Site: brandenburg
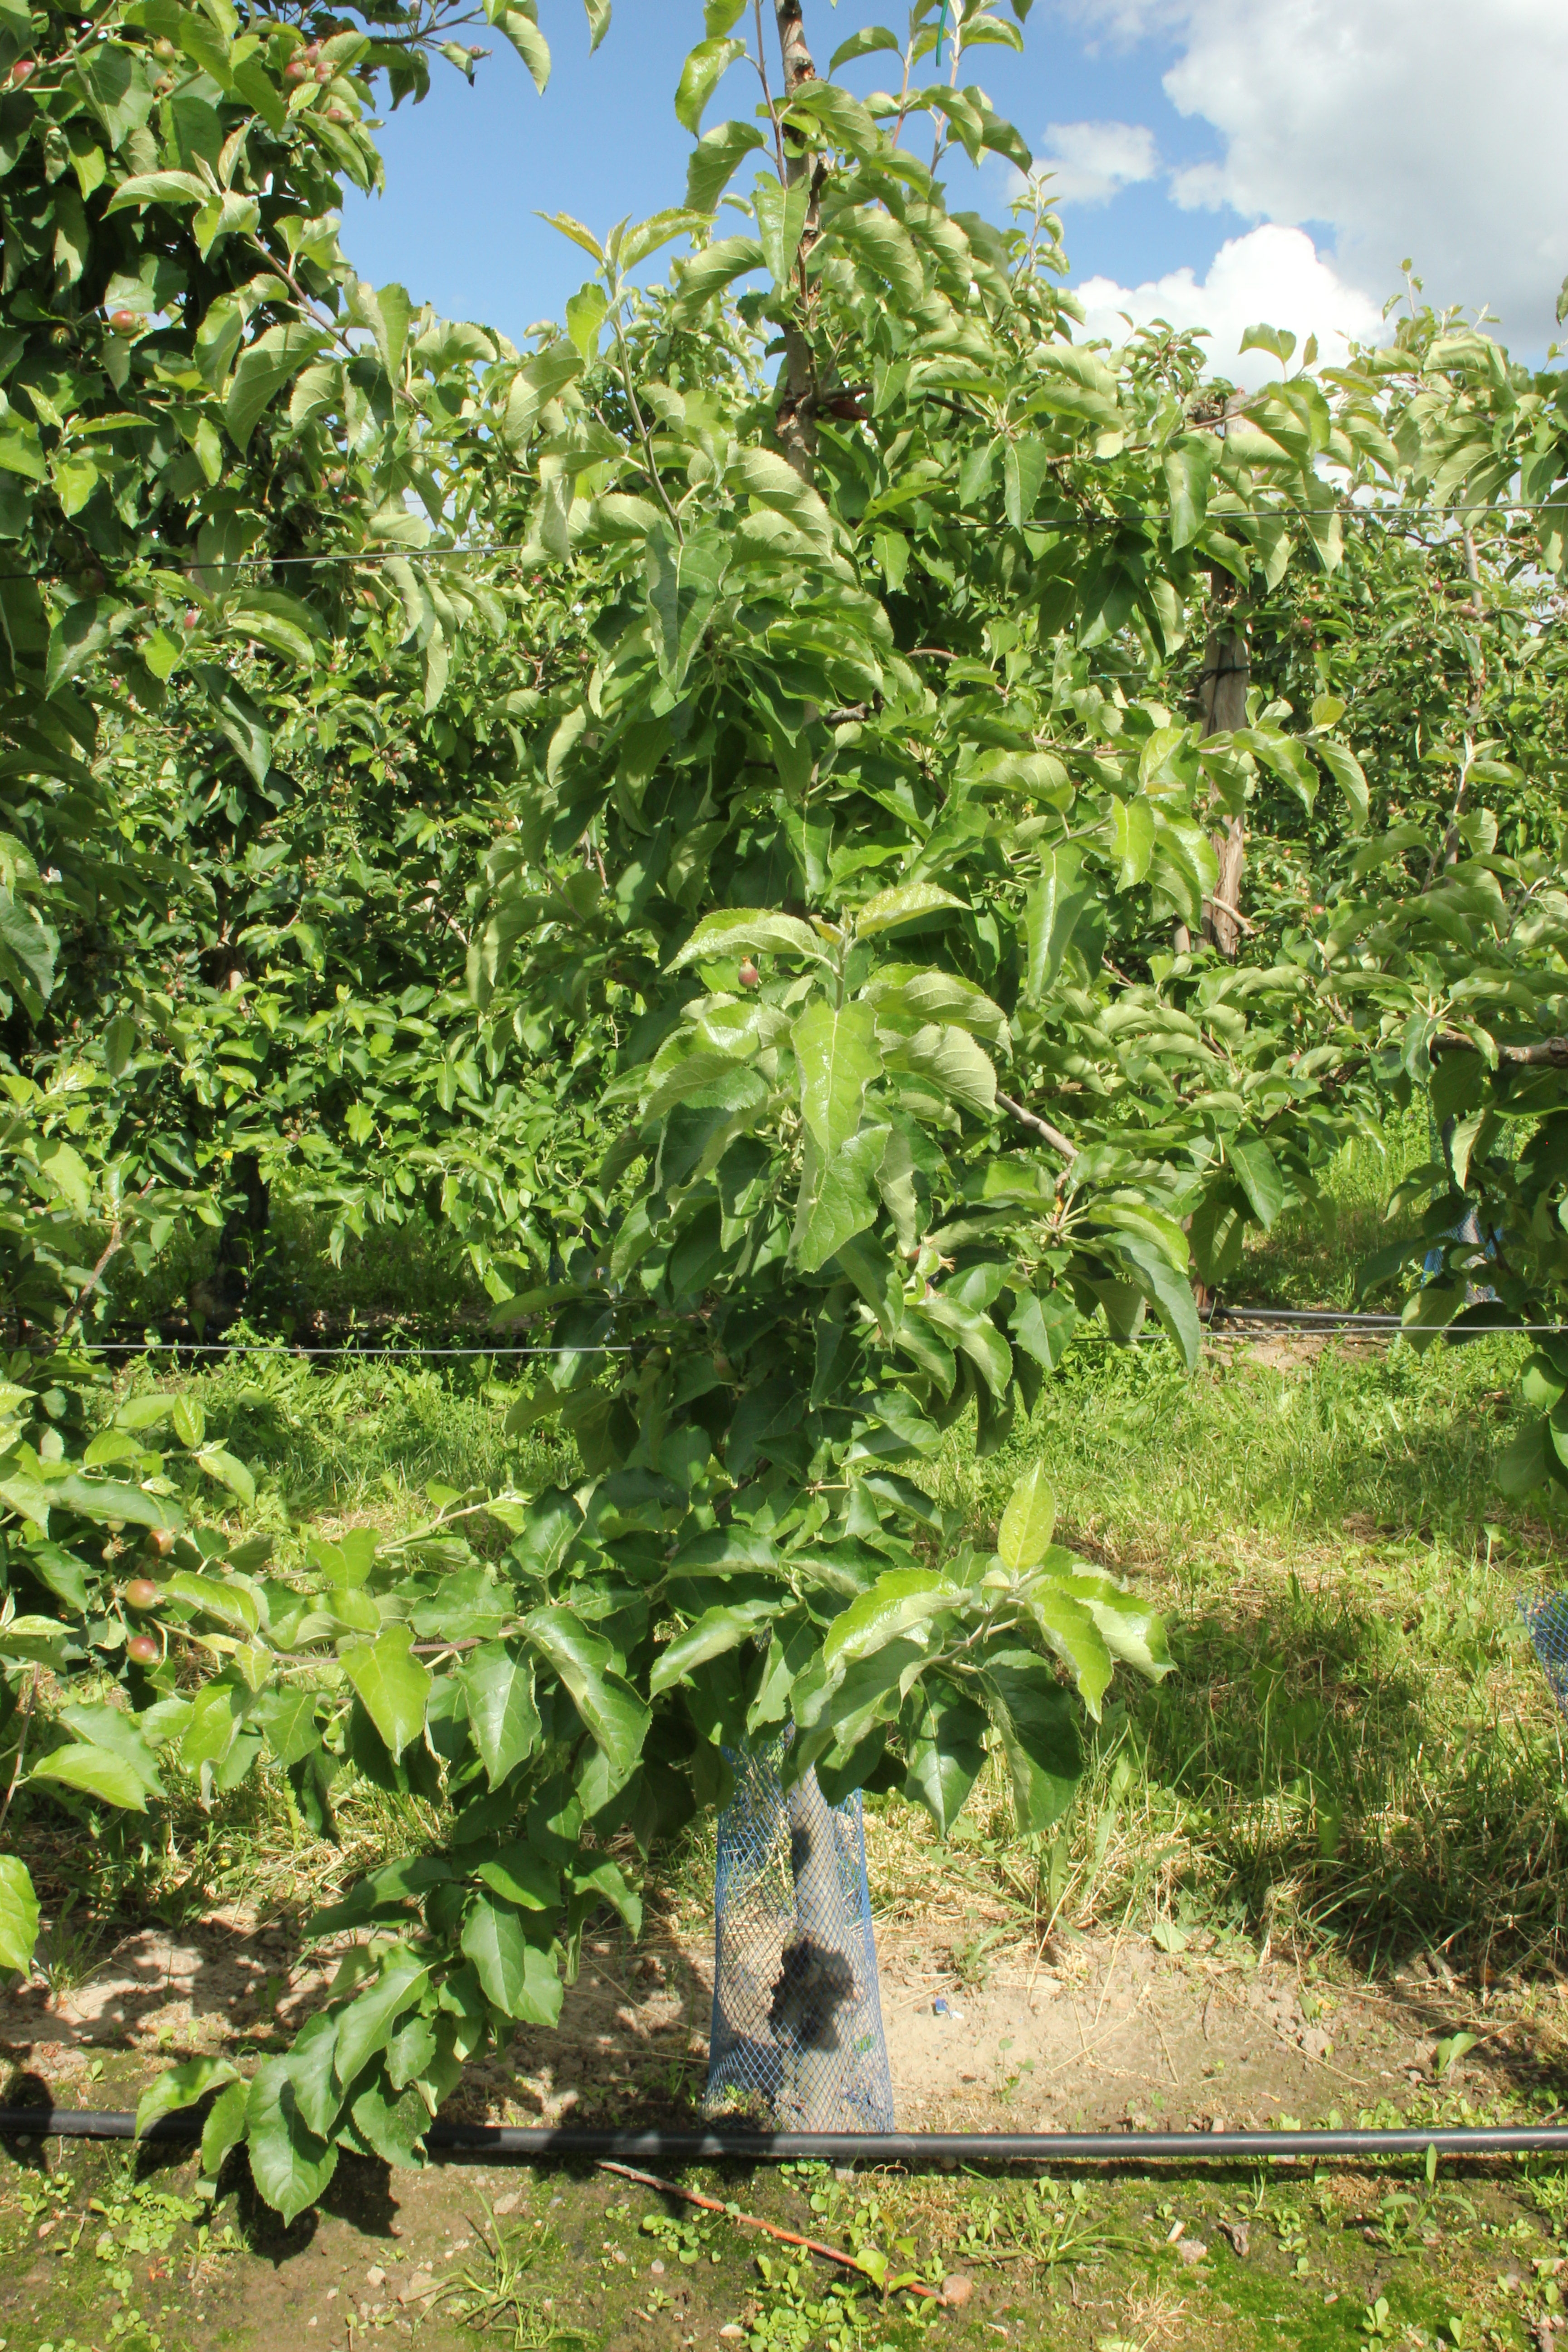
Growth stage (BBCH 72): Development of fruit